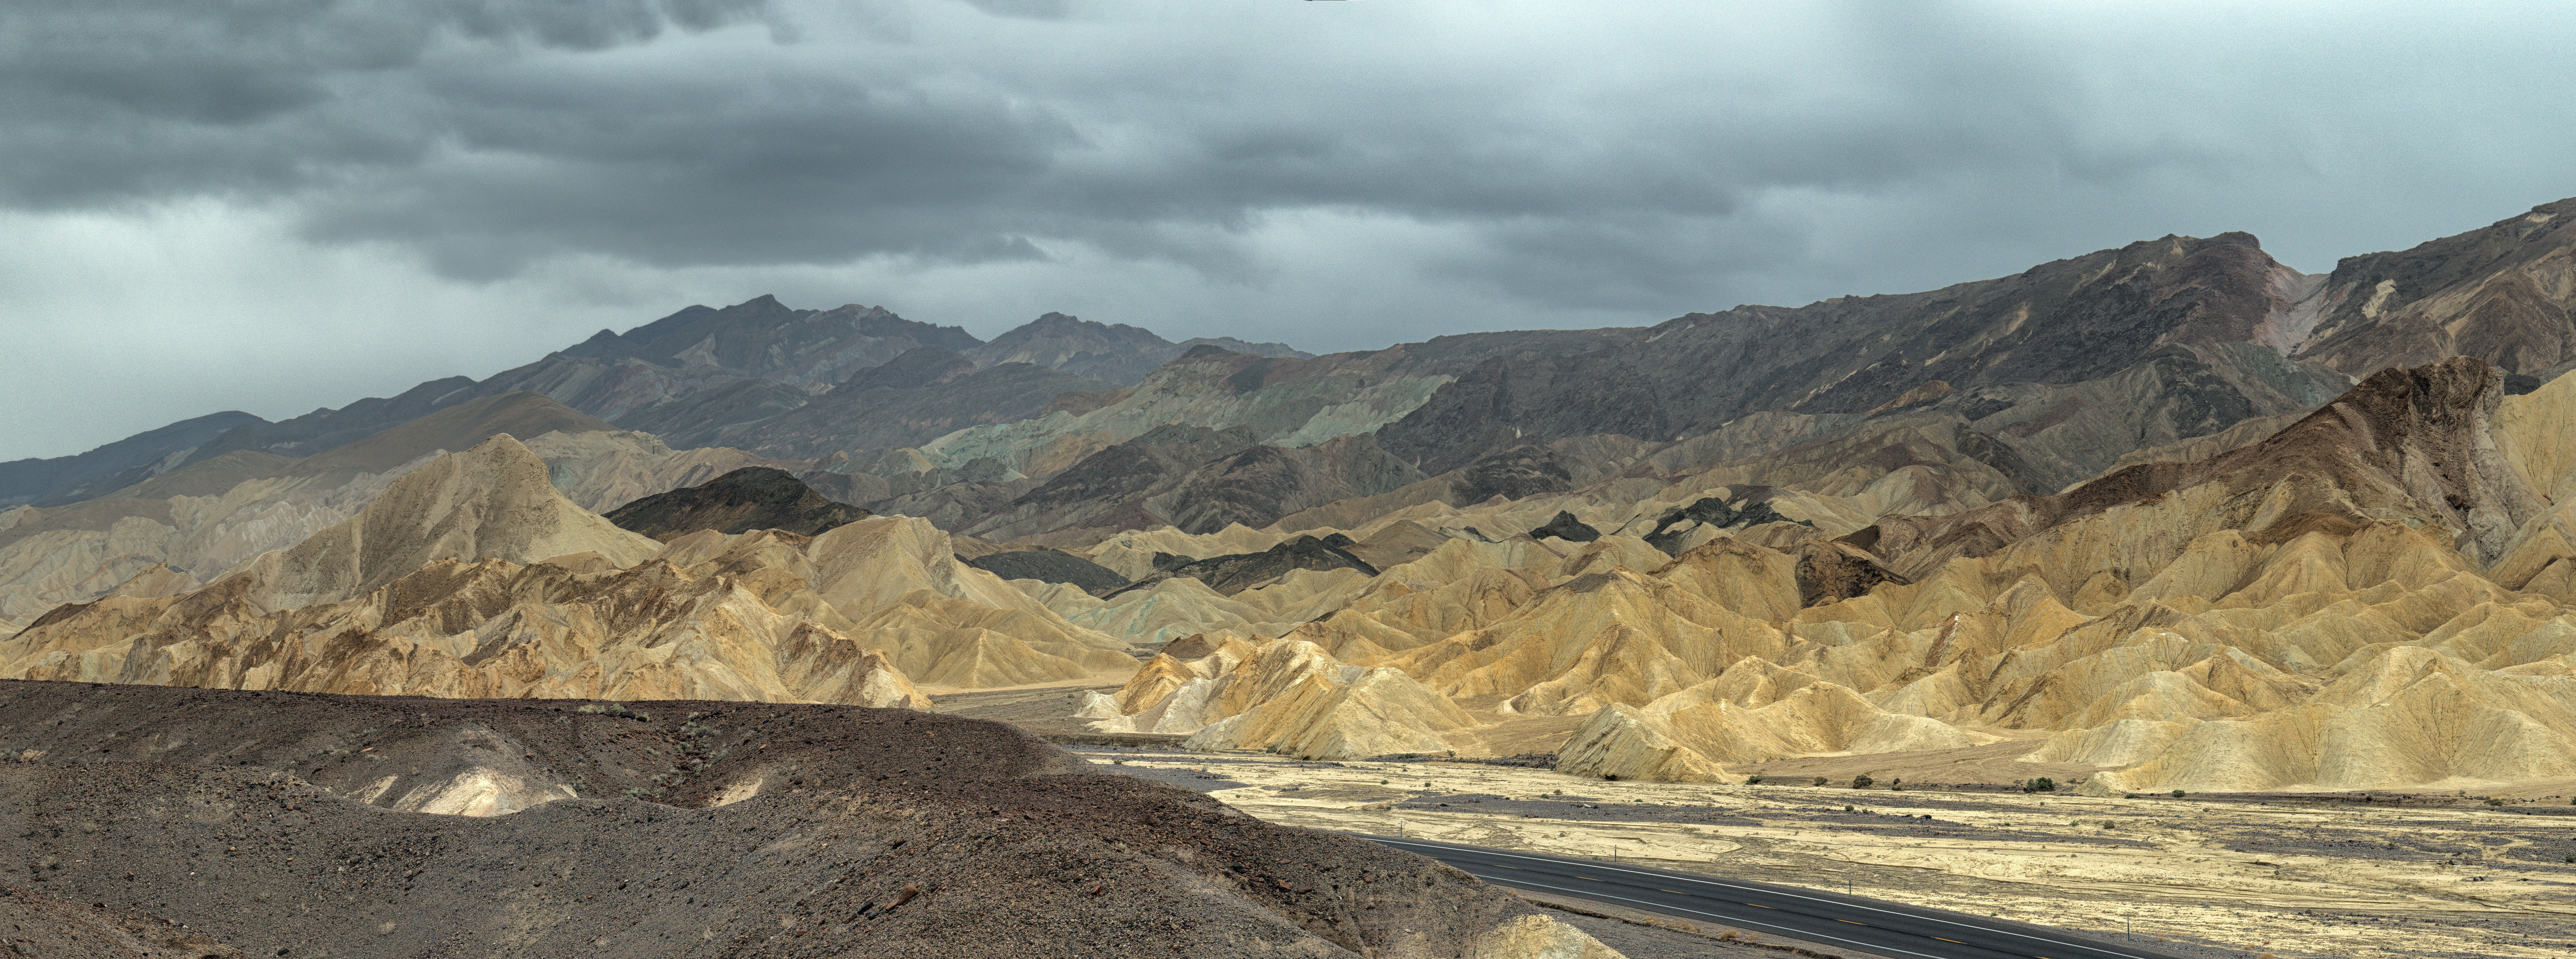
landscape, mountain, hill, valley, mountain range, panorama, terrain, ridge, cool image, geology, badlands, plateau, i, nikond800e, wadi, nikon24120f4, landform, mountain pass, geographical feature, mountainous landforms, geological phenomenon